Galmudug security forces

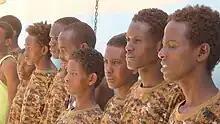
Captured Al-Shabab child soldiers.

Galmudug security forces have been receiving multiple training courses from the European Union and NATO.